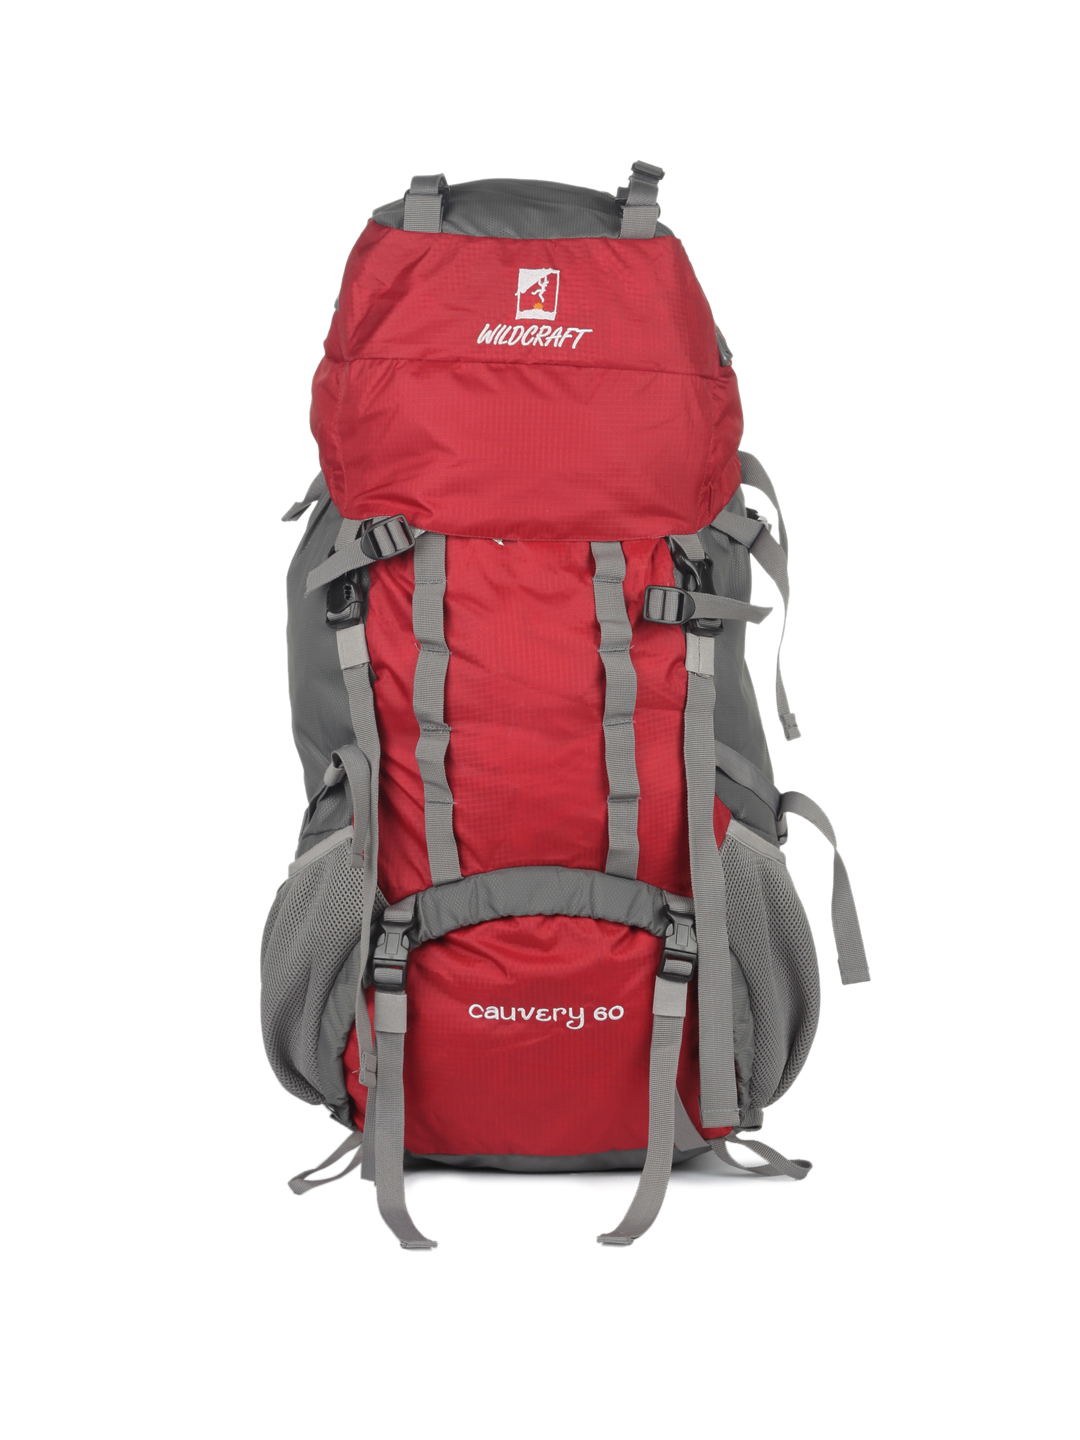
Wildcraft Unisex Red Rucksack
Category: Accessories / Bags / Rucksacks
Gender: Unisex
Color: Red
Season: Summer 2015
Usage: Travel